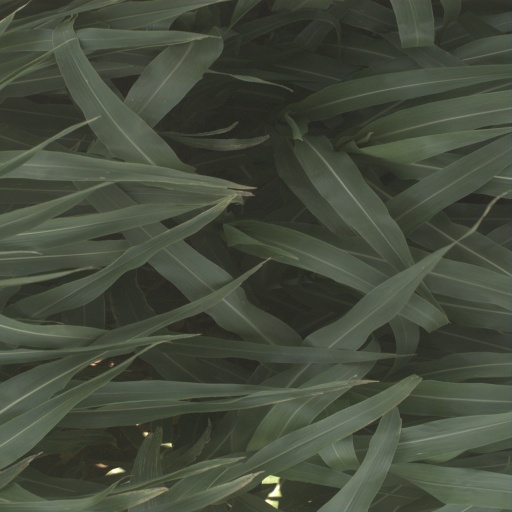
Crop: sorghum